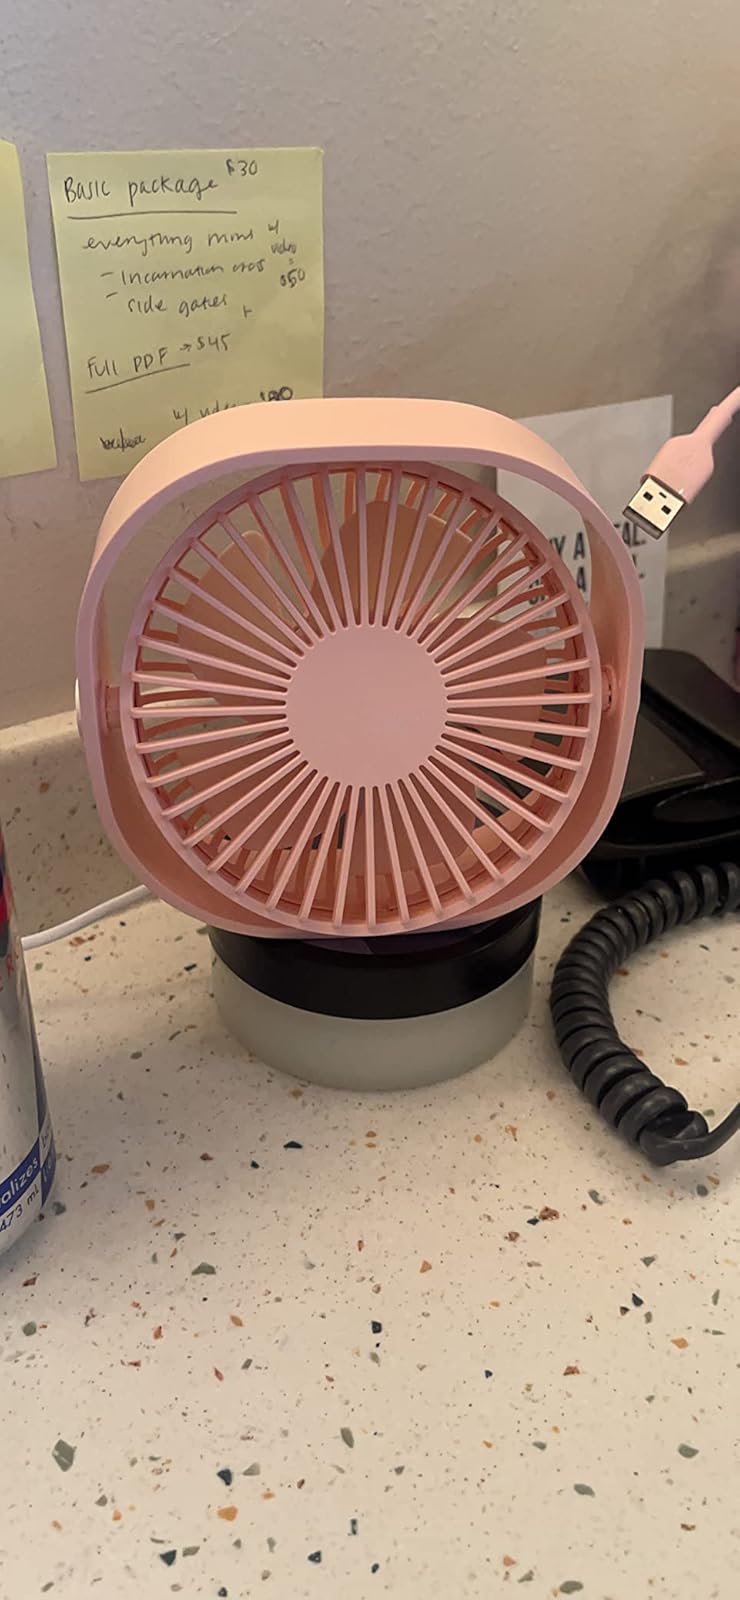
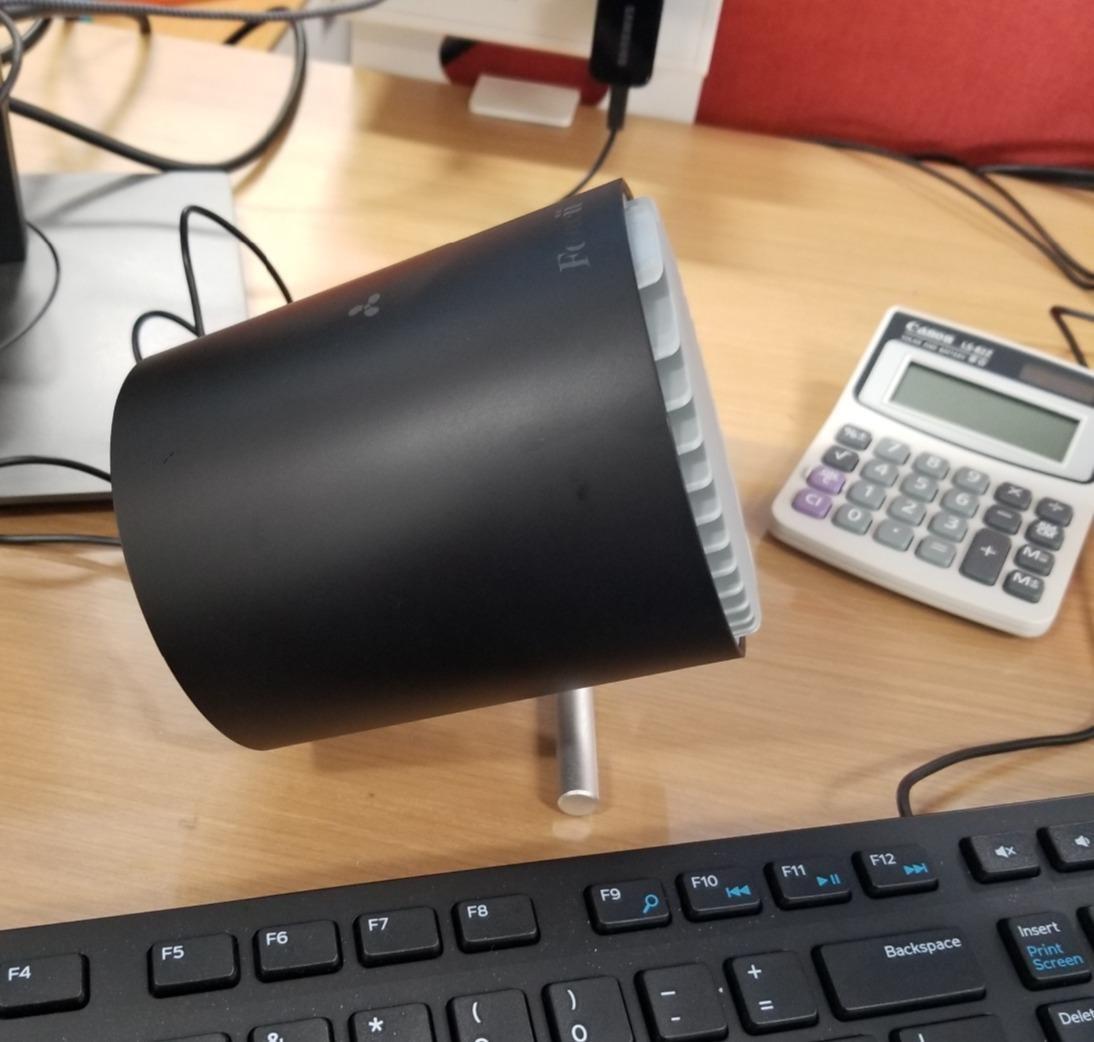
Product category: fan
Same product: no